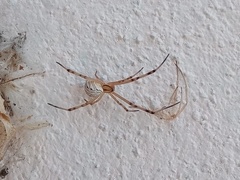
Species: Lactrodectus_hesperus